Population of Canada by province and territory

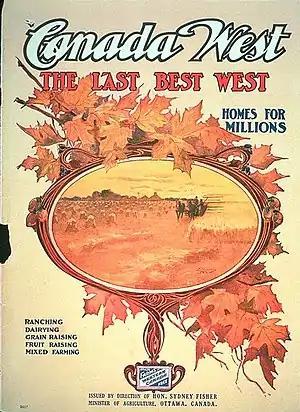
Pamphlet advertising for immigration to Western Canada,

Population growth in the Northwest Territories, and then the Western provinces, picked up when the Canadian government passed the "Dominion Lands Act" in 1872 to encourage the settlement of the Canadian Prairies, and to help prevent the area from being claimed by the United States. The act gave a claimant for free, the only cost to the farmer being a $10 administration fee. Any male farmer who was at least 21 years of age and agreed to cultivate at least of the land and build a permanent dwelling on it (within three years) qualified. The population of the Canadian prairies grew rapidly in the last decade of the 19th century, and the population of Saskatchewan more than quintupled from 91,000 in 1901 to 492,000 in 1911. The vast majority of these people were immigrants from Europe.